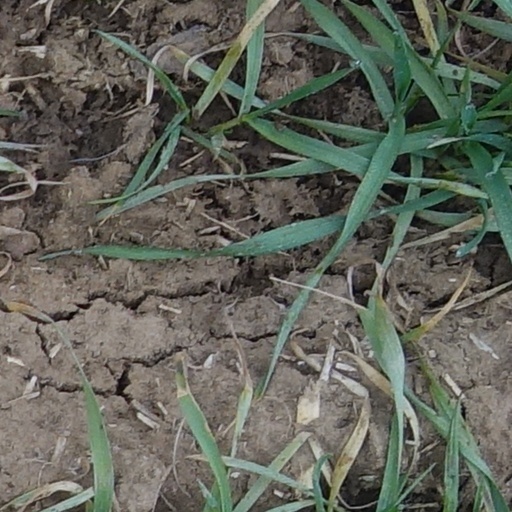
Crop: wheat